Quantá Crews

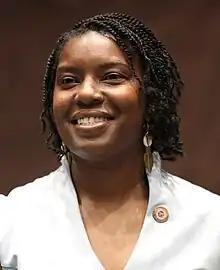

Quantá Crews is an American politician, minister, real estate appraiser, and former property tax appraiser for county and state government. She is a member for the 26th district of the Arizona House of Representatives, alongside Cesar Aguilar, since 2023. On June 5, 2023, she was appointed to the position, replacing incumbent Representative Flavio Bravo, who was appointed to the Arizona Senate.